Hibbertia hypericoides

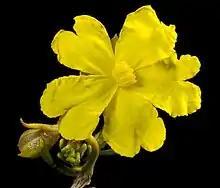
Flower detail

Hibbertia hypericoides, commonly known as yellow buttercups, is a species of flowering plant in the family Dilleniaceae, and is endemic to the south-west of Western Australia. It is usually a spreading shrub with linear to elliptic or egg-shaped leaves, and yellow flowers, usually with ten to fifteen stamens arranged in a cluster on one side of the two densely hairy carpels.